Manic Pixie Dream Girl

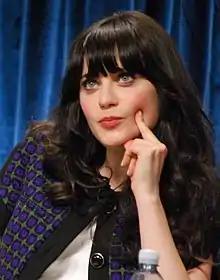
Zooey Deschanel (pictured in 2012), who rejected the MPDG's application to her

In an interview in "New York" about her 2012 film "Ruby Sparks", actress and screenwriter Zoe Kazan expressed skepticism over the use of the term, noting that its use could be reductive, diminutive, and misogynistic. She disagreed that Hepburn's character in "Bringing Up Baby" is a MPDG: "I think that to lump together all individual, original quirky women under that rubric is to erase all difference."